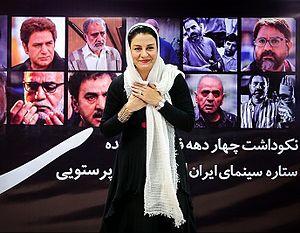
Merilā Zāre'í, née le 14 avril 1974à Téhéran, est une actrice iranienne.